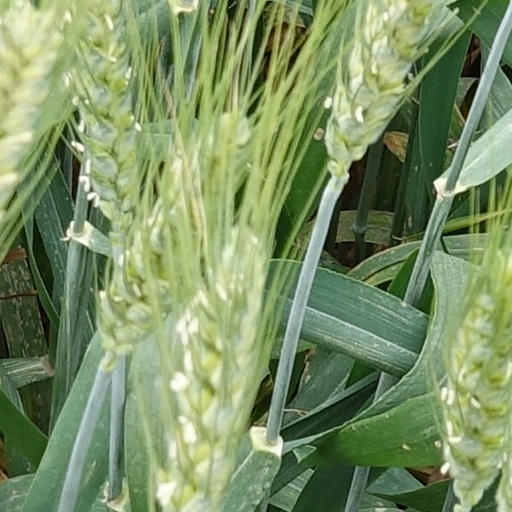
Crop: wheat